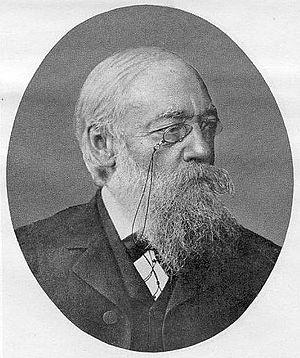
Wilhelm Dittenberger est un philologue et épigraphiste classique allemand. Il a édité plusieurs volumineux recueils d'inscriptions devenus par la suite des utilitaires classiques pour les épigraphistes et les antiquisants en général.